Hitler's prophecy

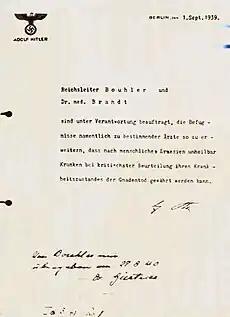
Hitler's order authorizing led to opposition, which may have motivated his non-explicitness on the Holocaust.

In mid-August 1941, Goebbels received a report of a mass shooting of Jews in the Baltics and connected the killing to Hitler's prophecy. According to Goebbels' diary entry on 19 August, Hitler mentioned the prophecy when granting Goebbels' request to force Jews in Germany to wear yellow stars. Hitler said that the Jews were paying the price for the war, and that they "will not have much cause to laugh in [the] future". Hitler indicated his certainty that his prophecy would come true in weeks to months, which historian interprets as evidence that the order for the Final Solution had been issued. According to Longerich, Hitler was willing to authorize harsher measures against Jews in Germany because of the mass shootings of Jews in the occupied Soviet Union that he had ordered. The diary entry indicates that both Hitler and Goebbels drew a causal connection between the war and the extermination of the Jews.